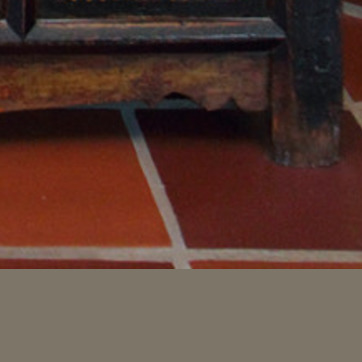
Material: tile